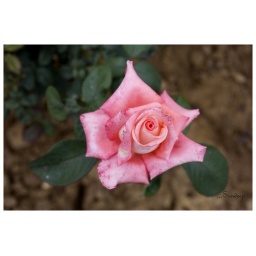
i clicked this flower in the garden around the BITS library ,in front of the LTC!!!!